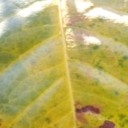
Label: Cerscospora